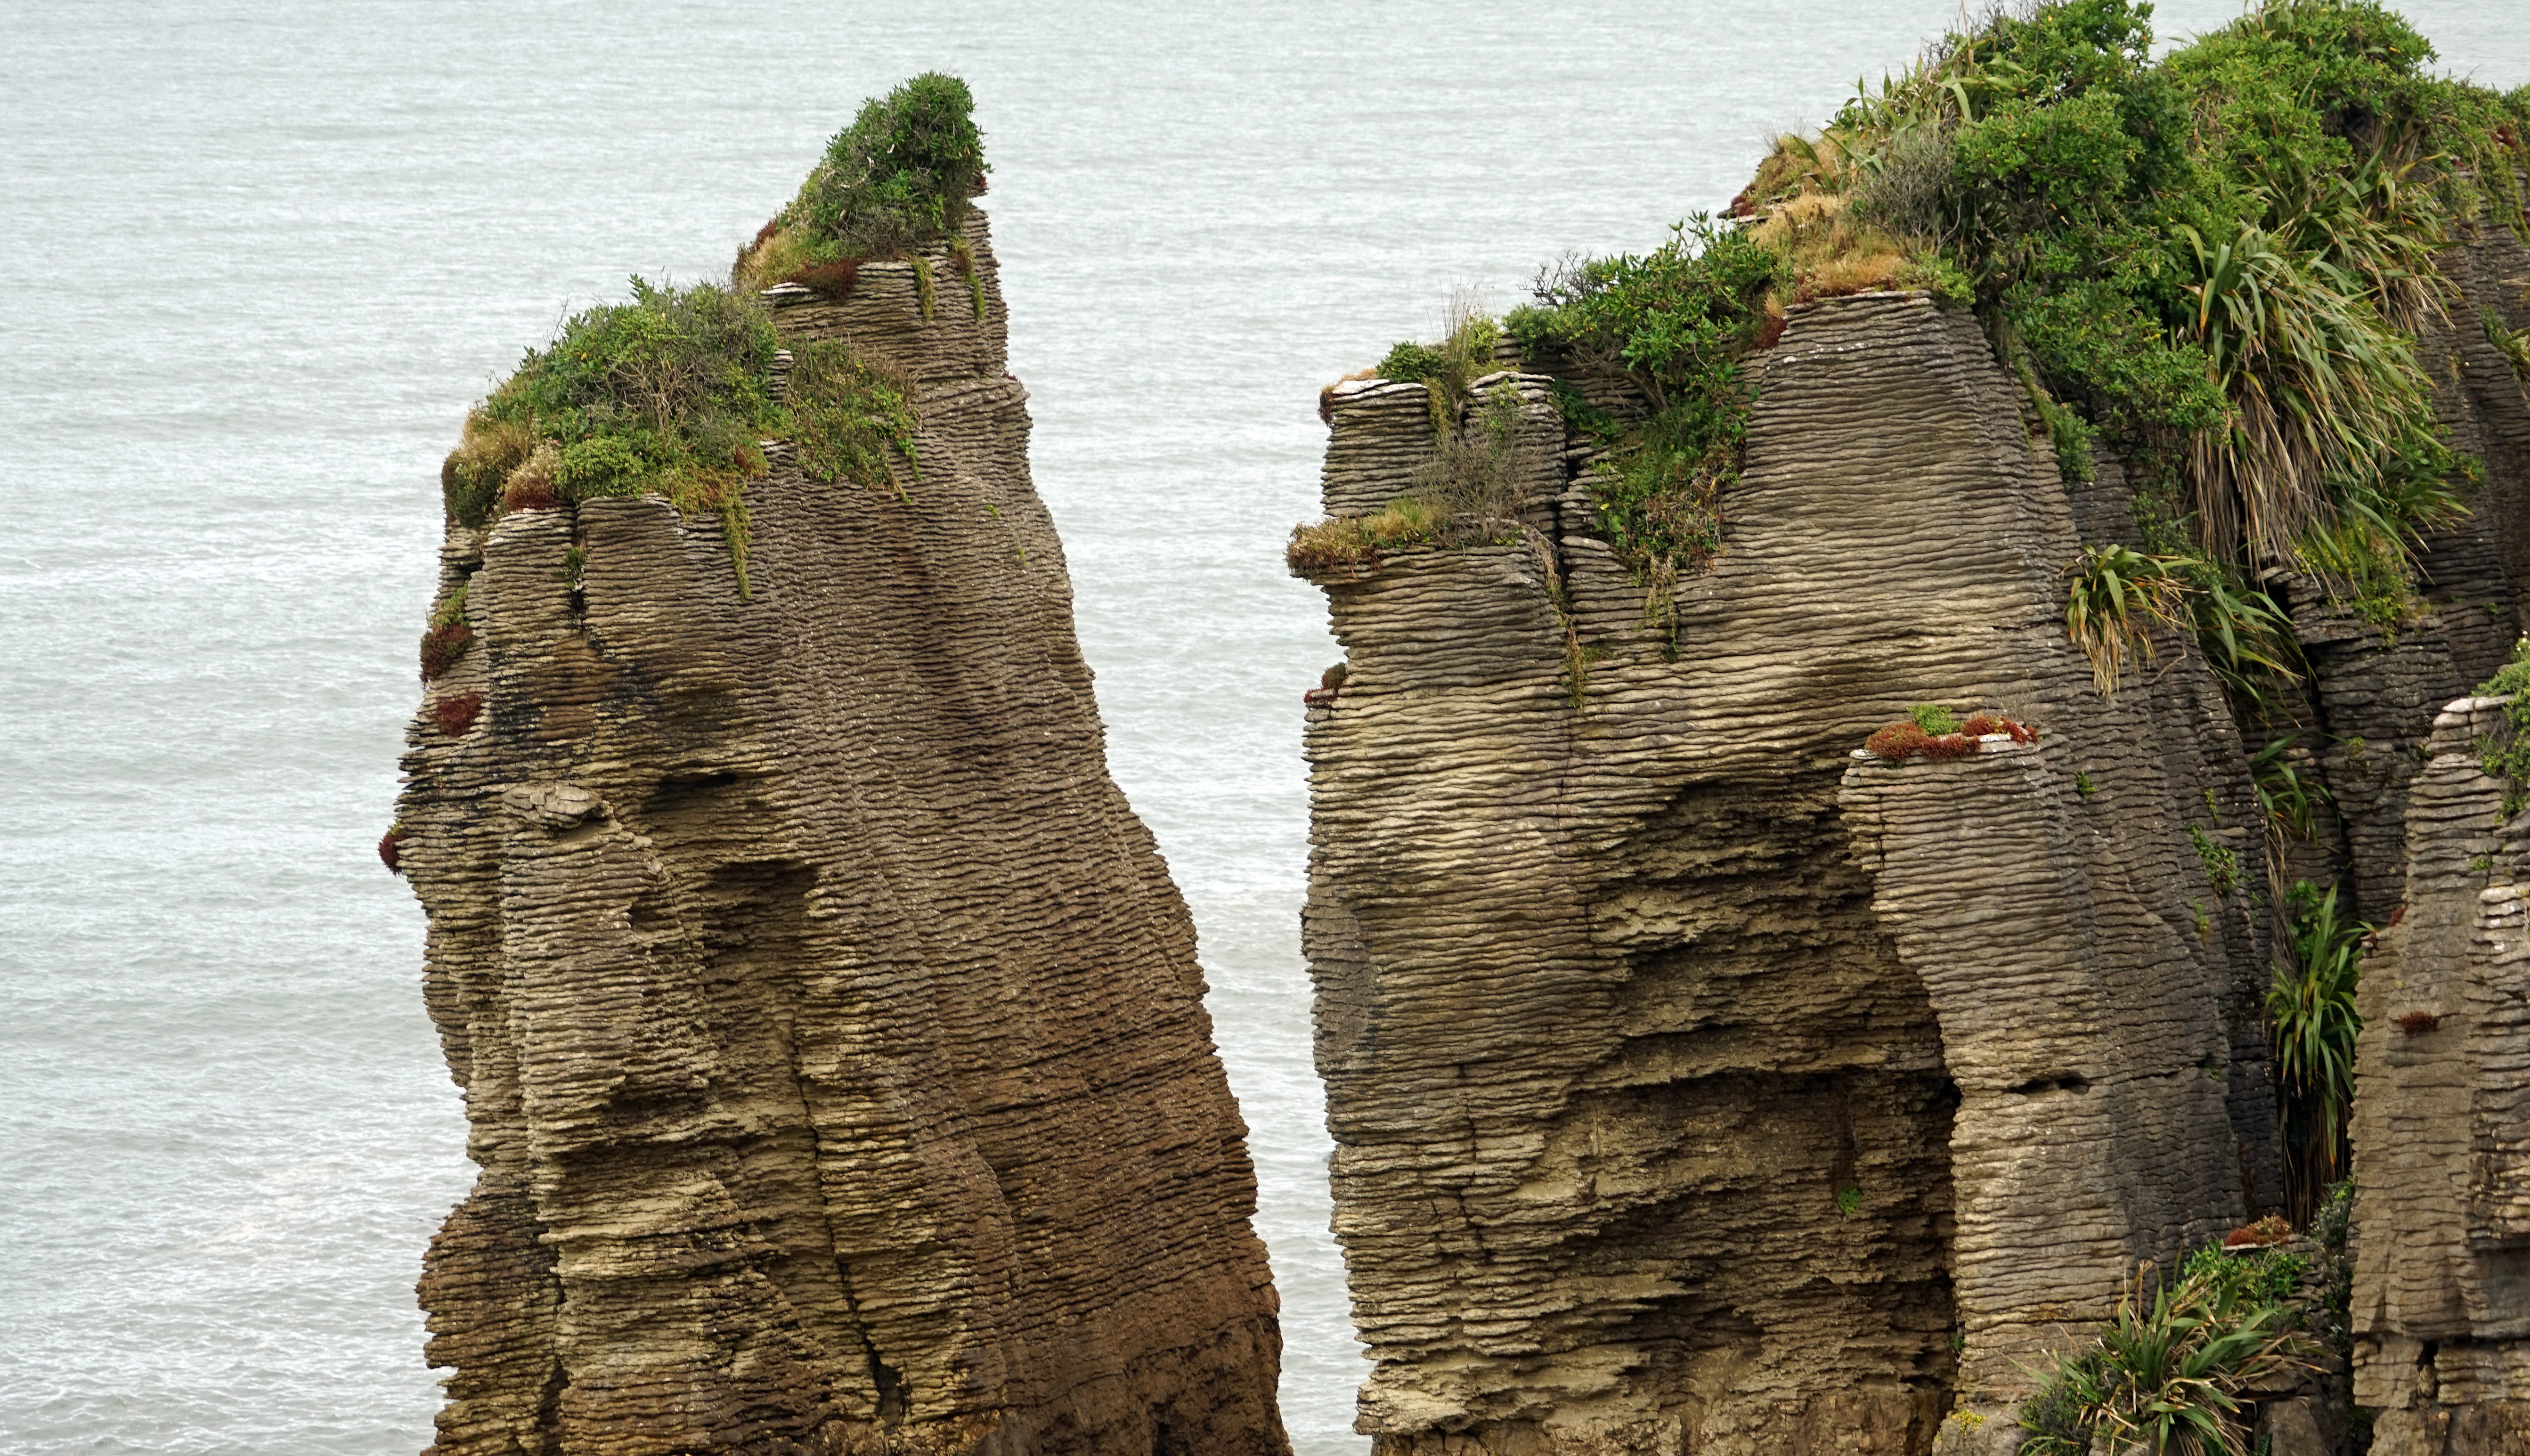
sea, coast, tree, rock, formation, cliff, arch, stack, terrain, material, west coast, geology, temple, new zealand, cape, south island, ancient history, pancake rocks